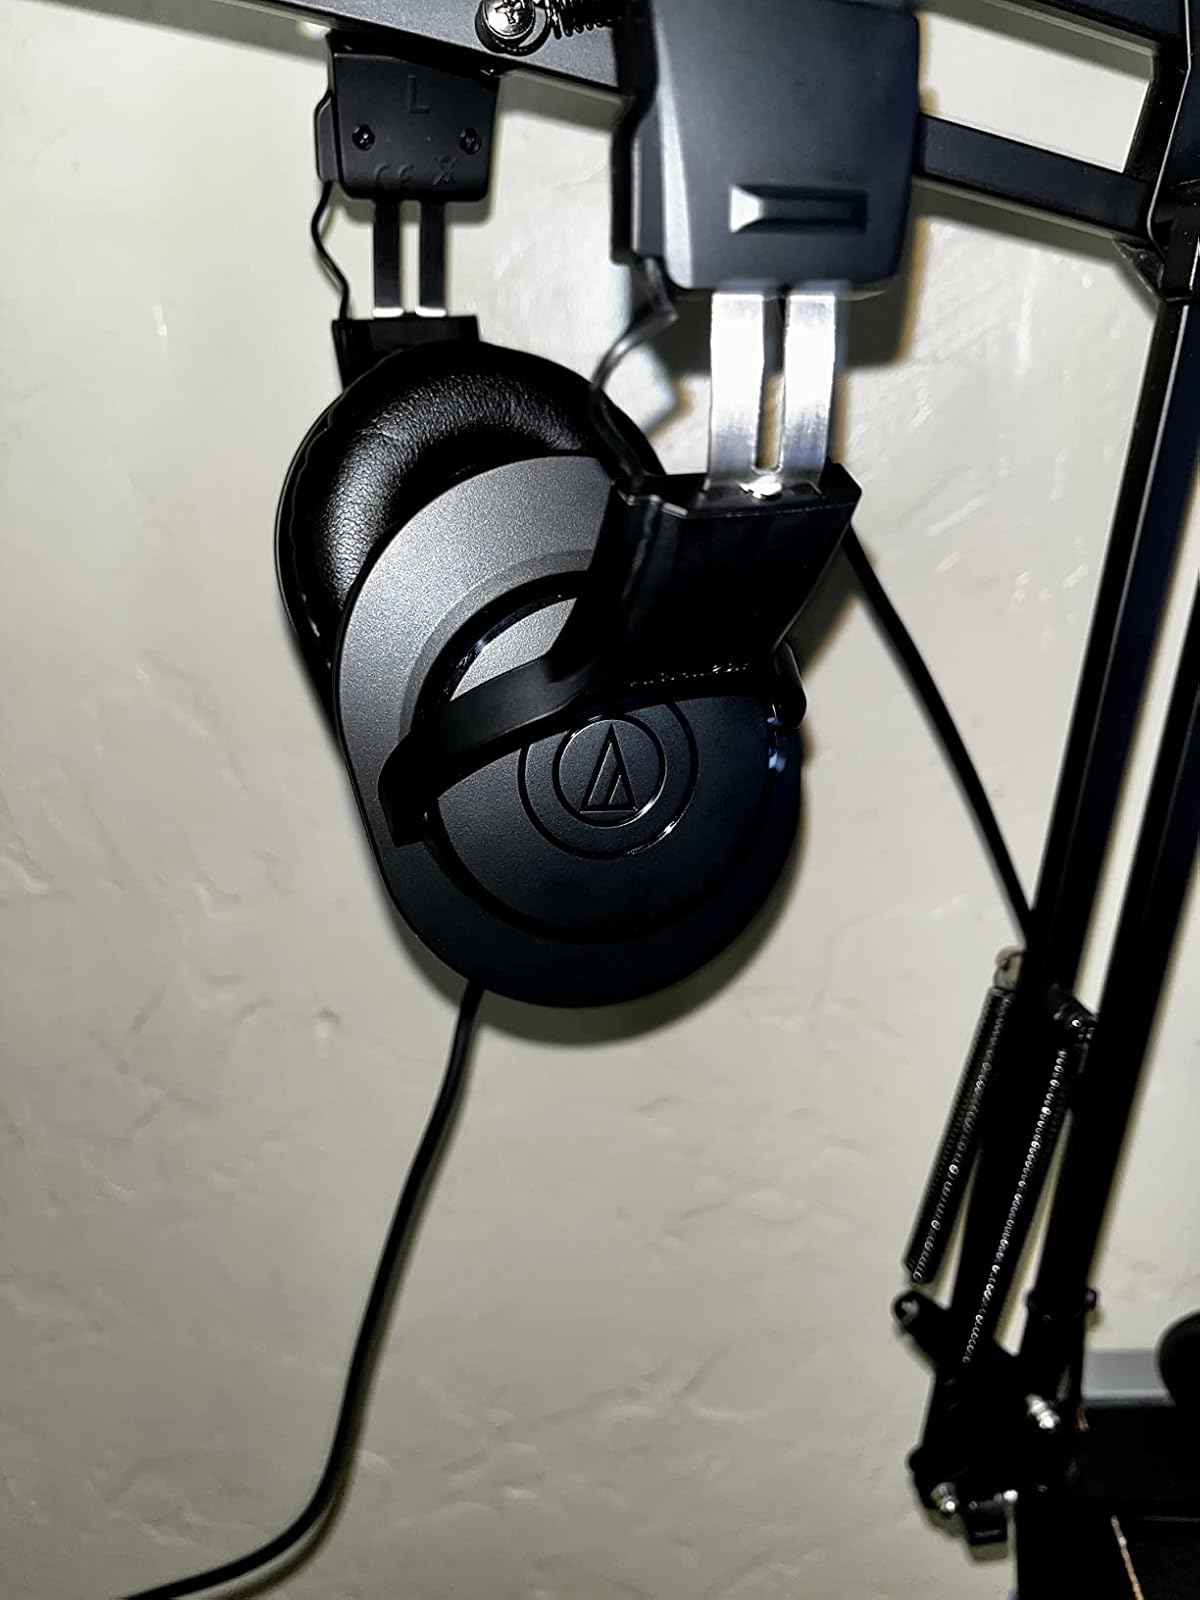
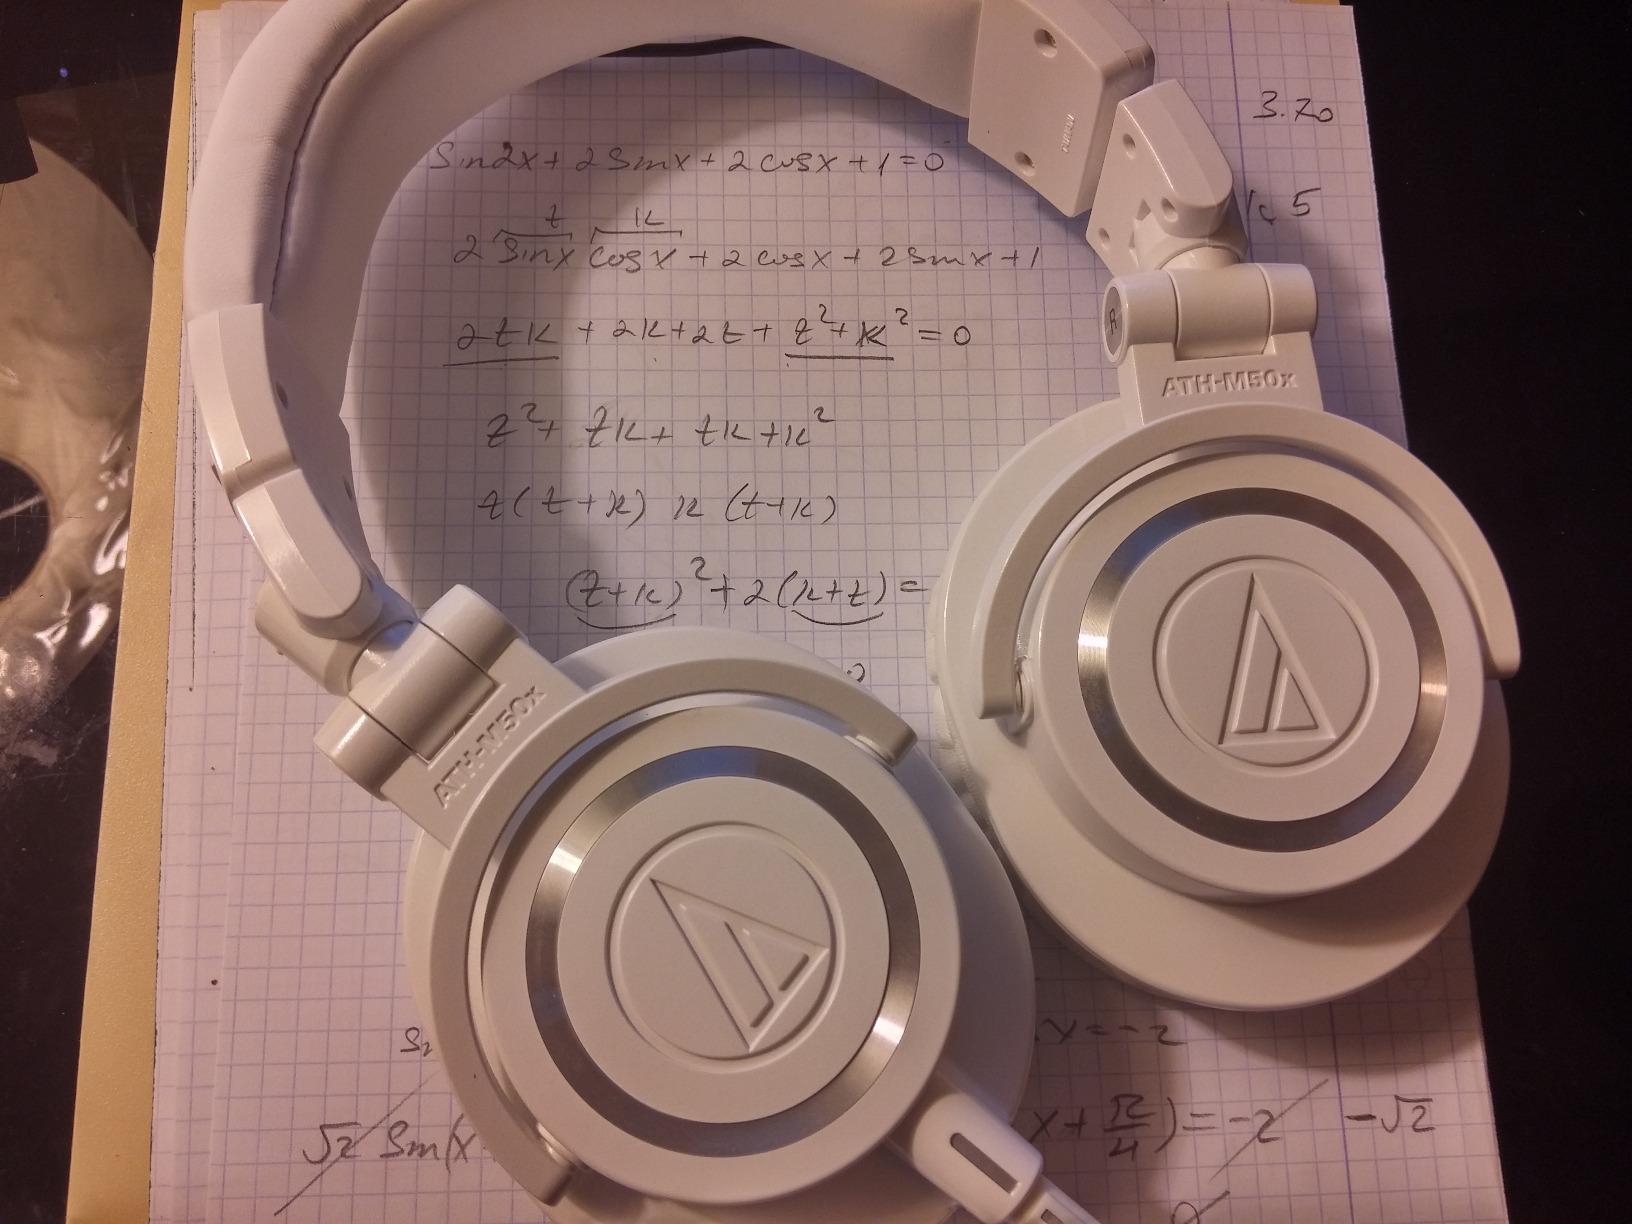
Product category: headphones
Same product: no